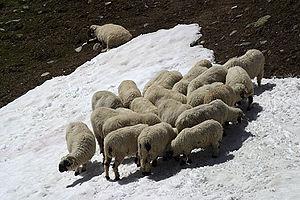
Troupeau de montons
La preuve sociale est un principe de psychologie sociale. Selon ce principe, un individu ne sachant quoi faire ou quoi penser, aura tendance à adopter le comportement ou le point de vue d'autres personnes.